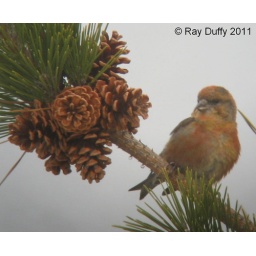
A Red Crossbill perches in a pine tree at Seven Presidents Park in Long Branch, NJ. Digiscoped on 01/07/11.